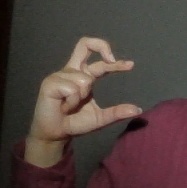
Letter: thal